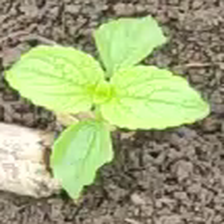
Weed species: Kena_(Commplina_benghalensio)